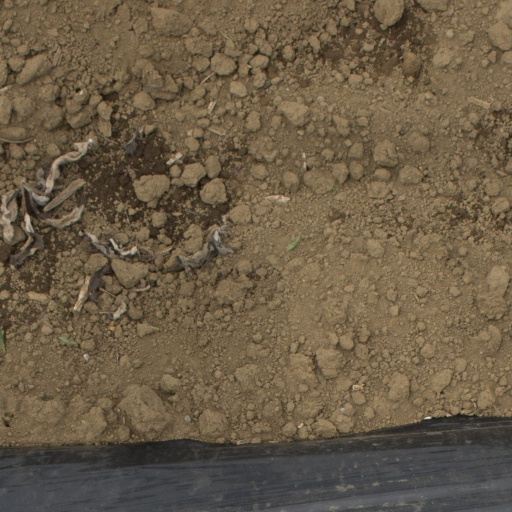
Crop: Jerusalem artichoke